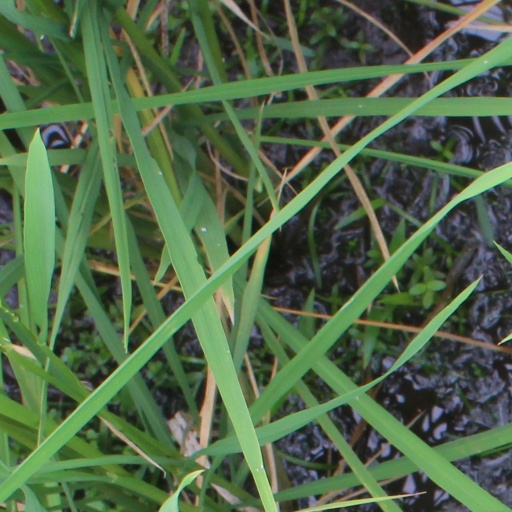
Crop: rice